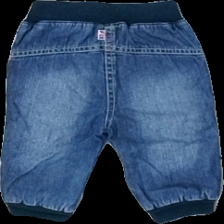
View: back
Type: Trousers
Category: Children
Brand: Fix (Lindex)
Colors: Blue
Material: 100% cotton
Cut: Regular
Size: 62
Season: All
Damage location: top center
Damage 2 location: bottom center
Damage 3 location: bottom left
Price range: 50-100
Recommended usage: Reuse
Description: blå byxor